Palleturi Chinnodu

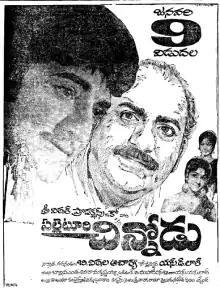
Theatrical release poster

Palleturi Chinnodu is a 1974 Indian Telugu-language drama film, produced and directed by B. Vittalacharya under the Sri Vittal Productions & Co banner. It stars N. T. Rama Rao, Krishnam Raju and Manjula, with music composed by K. V. Mahadevan. The film is a remake of the 1964 Kannada film "Chinnada Gombe".